St Andrew's Cathedral School

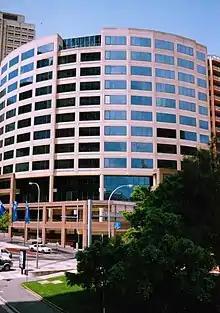
Bishop Barry Senior College occupies the lower ground floor, ground floor, and levels 1 to 4

St Andrew's Cathedral School is on two city campuses near Town Hall Station, St Andrew's House in Sydney Square and Bishop Barry Centre in Druitt Street. It has a leasing arrangement with St Andrew's College within the grounds of The University of Sydney and the nearby Wentworth Park Sporting Complex. The school also uses the university's facilities for basketball, swimming, tennis and squash.